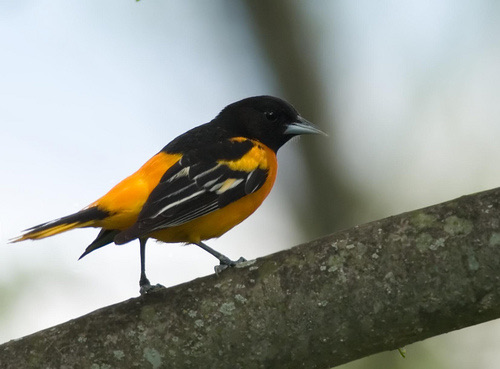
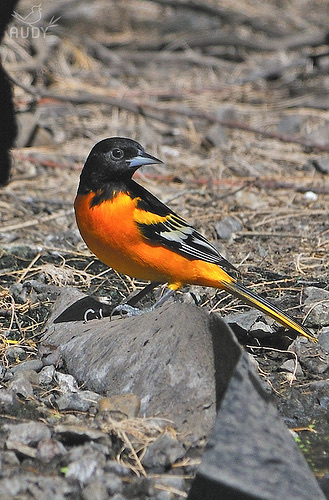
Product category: misc
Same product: yes